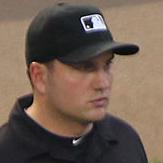
Age: 32